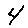
Label: 4